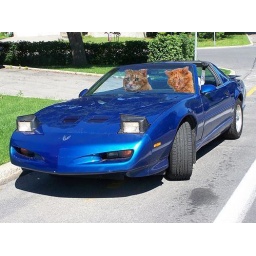
A couple of cool cats out joy ridin' in mom's car